Hermann Park

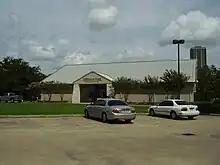
Hermann Park Golf Course

Hermann Park is a urban park in Houston, Texas, situated at the southern end of the Museum District. The park is located to the immediate north end of the MD Anderson Cancer Center at Texas Medical Center and Brays Bayou, east of Rice University, and slightly west of the Third Ward. Hermann Park is home to numerous cultural institutions including the Houston Zoo, Miller Outdoor Theatre, the Houston Museum of Natural Science, and the Hermann Park Golf Course, which became one of the first desegregated public golf courses in the United States in 1954. The park also features the Mary Gibbs and Jesse H. Jones Reflection Pool, numerous gardens, picnic areas, and McGovern Lake, an recreational lake.